Stagecoach Dam

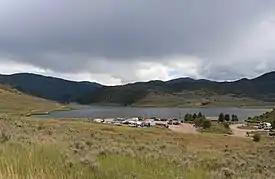
Stagecoach Dam (center left) on Stagecoach Reservoir.

Stagecoach Dam is a gravity dam on the Yampa River in Routt County, Colorado, located about south of Steamboat Springs. Built of roller-compacted concrete, the dam is high and long. The impounded water forms Stagecoach Reservoir, with a storage capacity of and a surface area of at maximum pool. The dam serves for irrigation, municipal water supply, and flood control, and it also supports a hydroelectric power station with a capacity of 800 kilowatts.